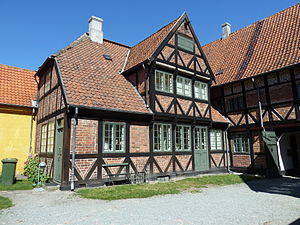
Fredede bygninger i Sorø Kommune
Denne liste over fredede bygninger i Sorø Kommune viser alle fredede bygninger i Sorø Kommune, bortset fra kirker. Listen bygger på data fra Kulturarvsstyrelsen.